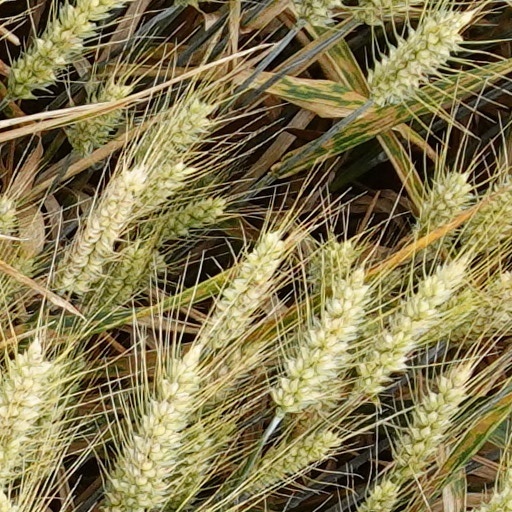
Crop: wheat